RSC production of A Midsummer Night's Dream (1970)

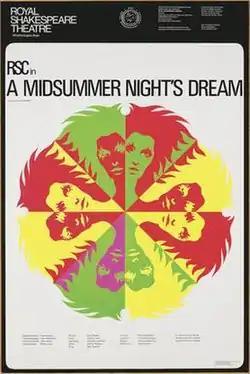
Poster for the production. It uses a modern graphical style, reflecting the production's break with the past.

The 1970 Royal Shakespeare Company (RSC) production of "A Midsummer Night's Dream was directed by Peter Brook, and is often known simply as Peter Brook's Dream." It opened in the Royal Shakespeare Theatre at Stratford-upon-Avon and then moved to the Aldwych Theatre in London's West End in 1971. It was taken on a world tour in 1972–1973. Brook's production of "A Midsummer Night's Dream" for the RSC is often described as one of the 20th century's most influential productions of Shakespeare, as it rejected many traditional ideas about the staging of classic drama.